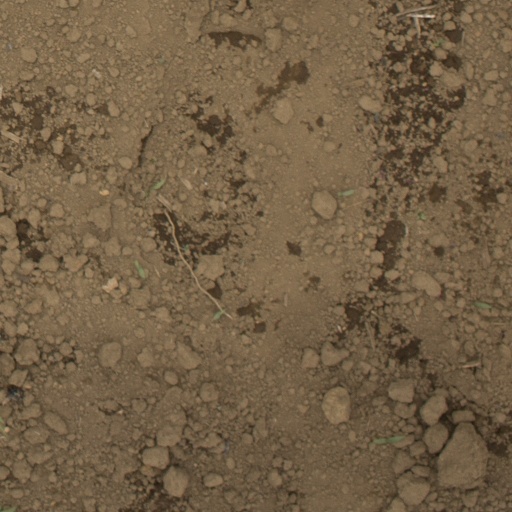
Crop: Jerusalem artichoke